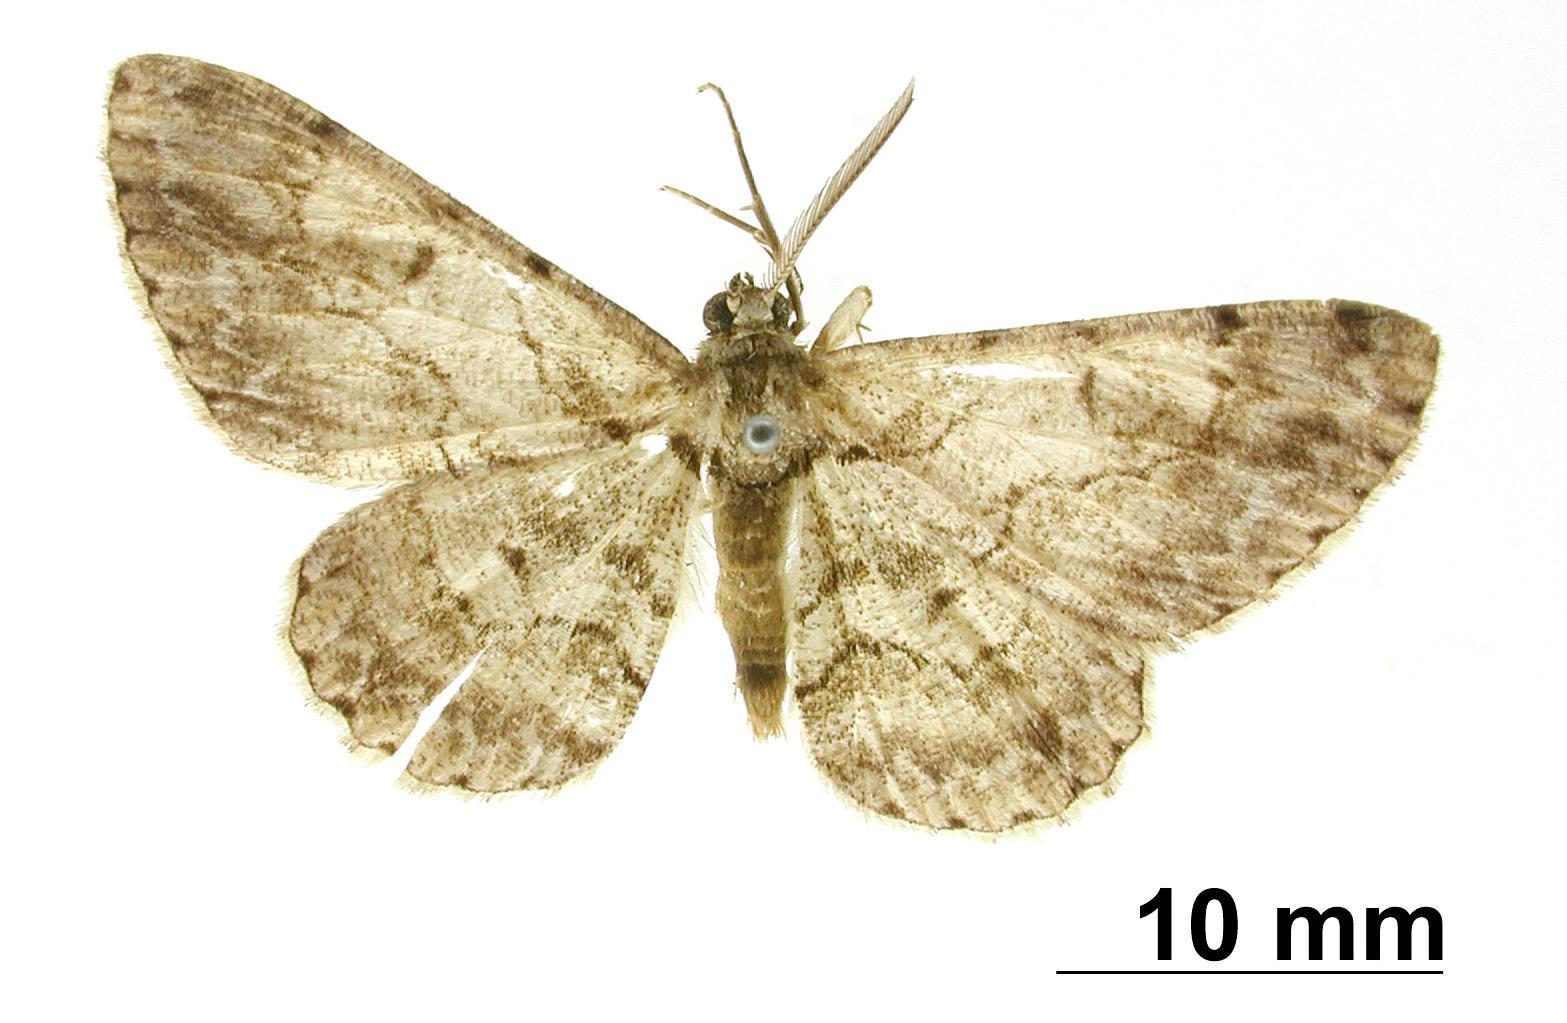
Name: Iridopsis memor
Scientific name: Iridopsis memor Warren, 1906
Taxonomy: Animalia, Arthropoda, Insecta, Lepidoptera, Geometridae, Ennominae
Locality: Omai, Guyana, Guyana